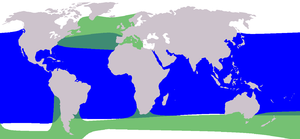
Les globicéphales sont un genre de cétacés odontocètes de la famille des delphinidés. Ils sont parfois appelés « dauphins-pilotes » car on les voit fréquemment dans le sillage ou à l’étrave des navires. Dauphins au melon frontal fortement développé, ce sont des animaux sociaux qui se déplacent le plus souvent en bandes pouvant aller d'une dizaine à plusieurs centaines d'individus.